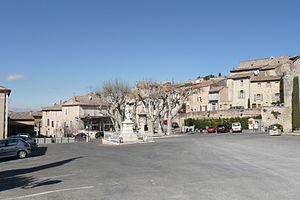
Place à Robion.